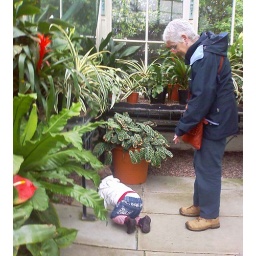
Girl plays with the gravel in the glass house 055